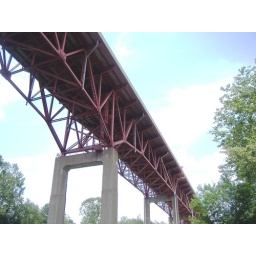
bridge over the river